University of Washington

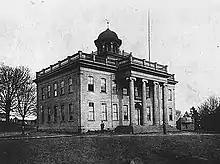
The original University building,

In 1854, territorial governor Isaac Stevens recommended the establishment of a university in the Washington Territory. Prominent Seattle-area residents, including Methodist preacher Daniel Bagley, saw this as a chance to add to the city's potential and prestige. Bagley learned of a law that allowed United States territories to sell land to raise money in support of public schools. At the time, Arthur A. Denny, one of the founders of Seattle and a member of the territorial legislature, aimed to increase the city's importance by moving the territory's capital from Olympia to Seattle. However, Bagley ultimately persuaded Denny that founding a university would better contribute to the growth of Seattle's economy. Two universities were initially chartered, but later the decision was repealed in favor of a single university in Lewis County provided that locally donated land was available. When no site emerged, Denny successfully petitioned the legislature to reconsider Seattle as a location in 1858.